Face masks during the COVID-19 pandemic

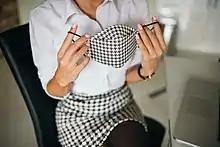
A cloth face mask matching the rest of the ensemble

As masking became widespread during the pandemic, it gave rise to the issue that many individuals of the public are not correctly handling and wearing their masks. Suzanne Willard, a clinical professor at Rutgers School of Nursing, remarked that the general public is not used to wearing masks and lay people are asked to use a tool health care professionals are trained to use.